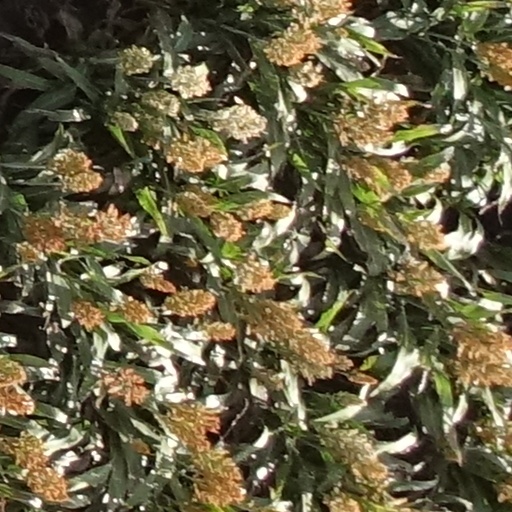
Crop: sorghum